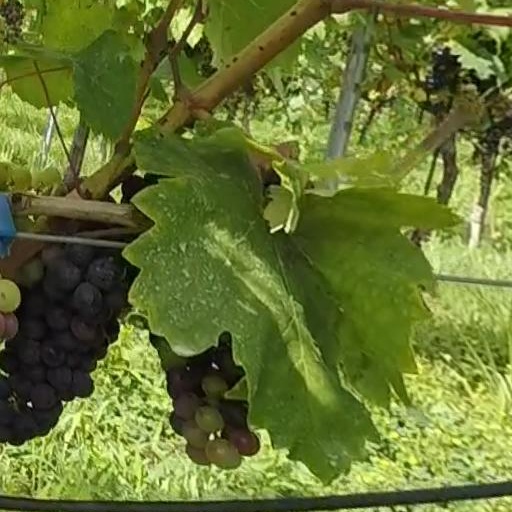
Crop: grape